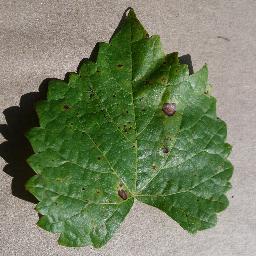
Label: Grape___Black_rot